1930–31 Brentford F.C. season

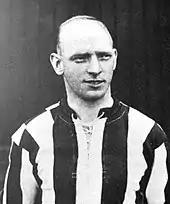
Inside right Jack Lane, one of Brentford's great players of the 1920s and early 1930s, transferred out of the club in January 1931.

Brentford entered the 1930–31 Third Division South season with largely the same personnel which secured a runners-up finish the previous year. The only significant signing was goalkeeper Edward Nash from Swindon Town in September 1930, to cover for Freddie Fox, from whom Nash would take over the goalkeeping position during the second half of the season. The previous season's prolific forward line of Billy Lane, Jack Lane and Cecil Blakemore again showed excellent goalscoring form during the first half of the season, with Bill Berry returning to the fold after a season in the reserve team and replacing the out-of-form John Payne.